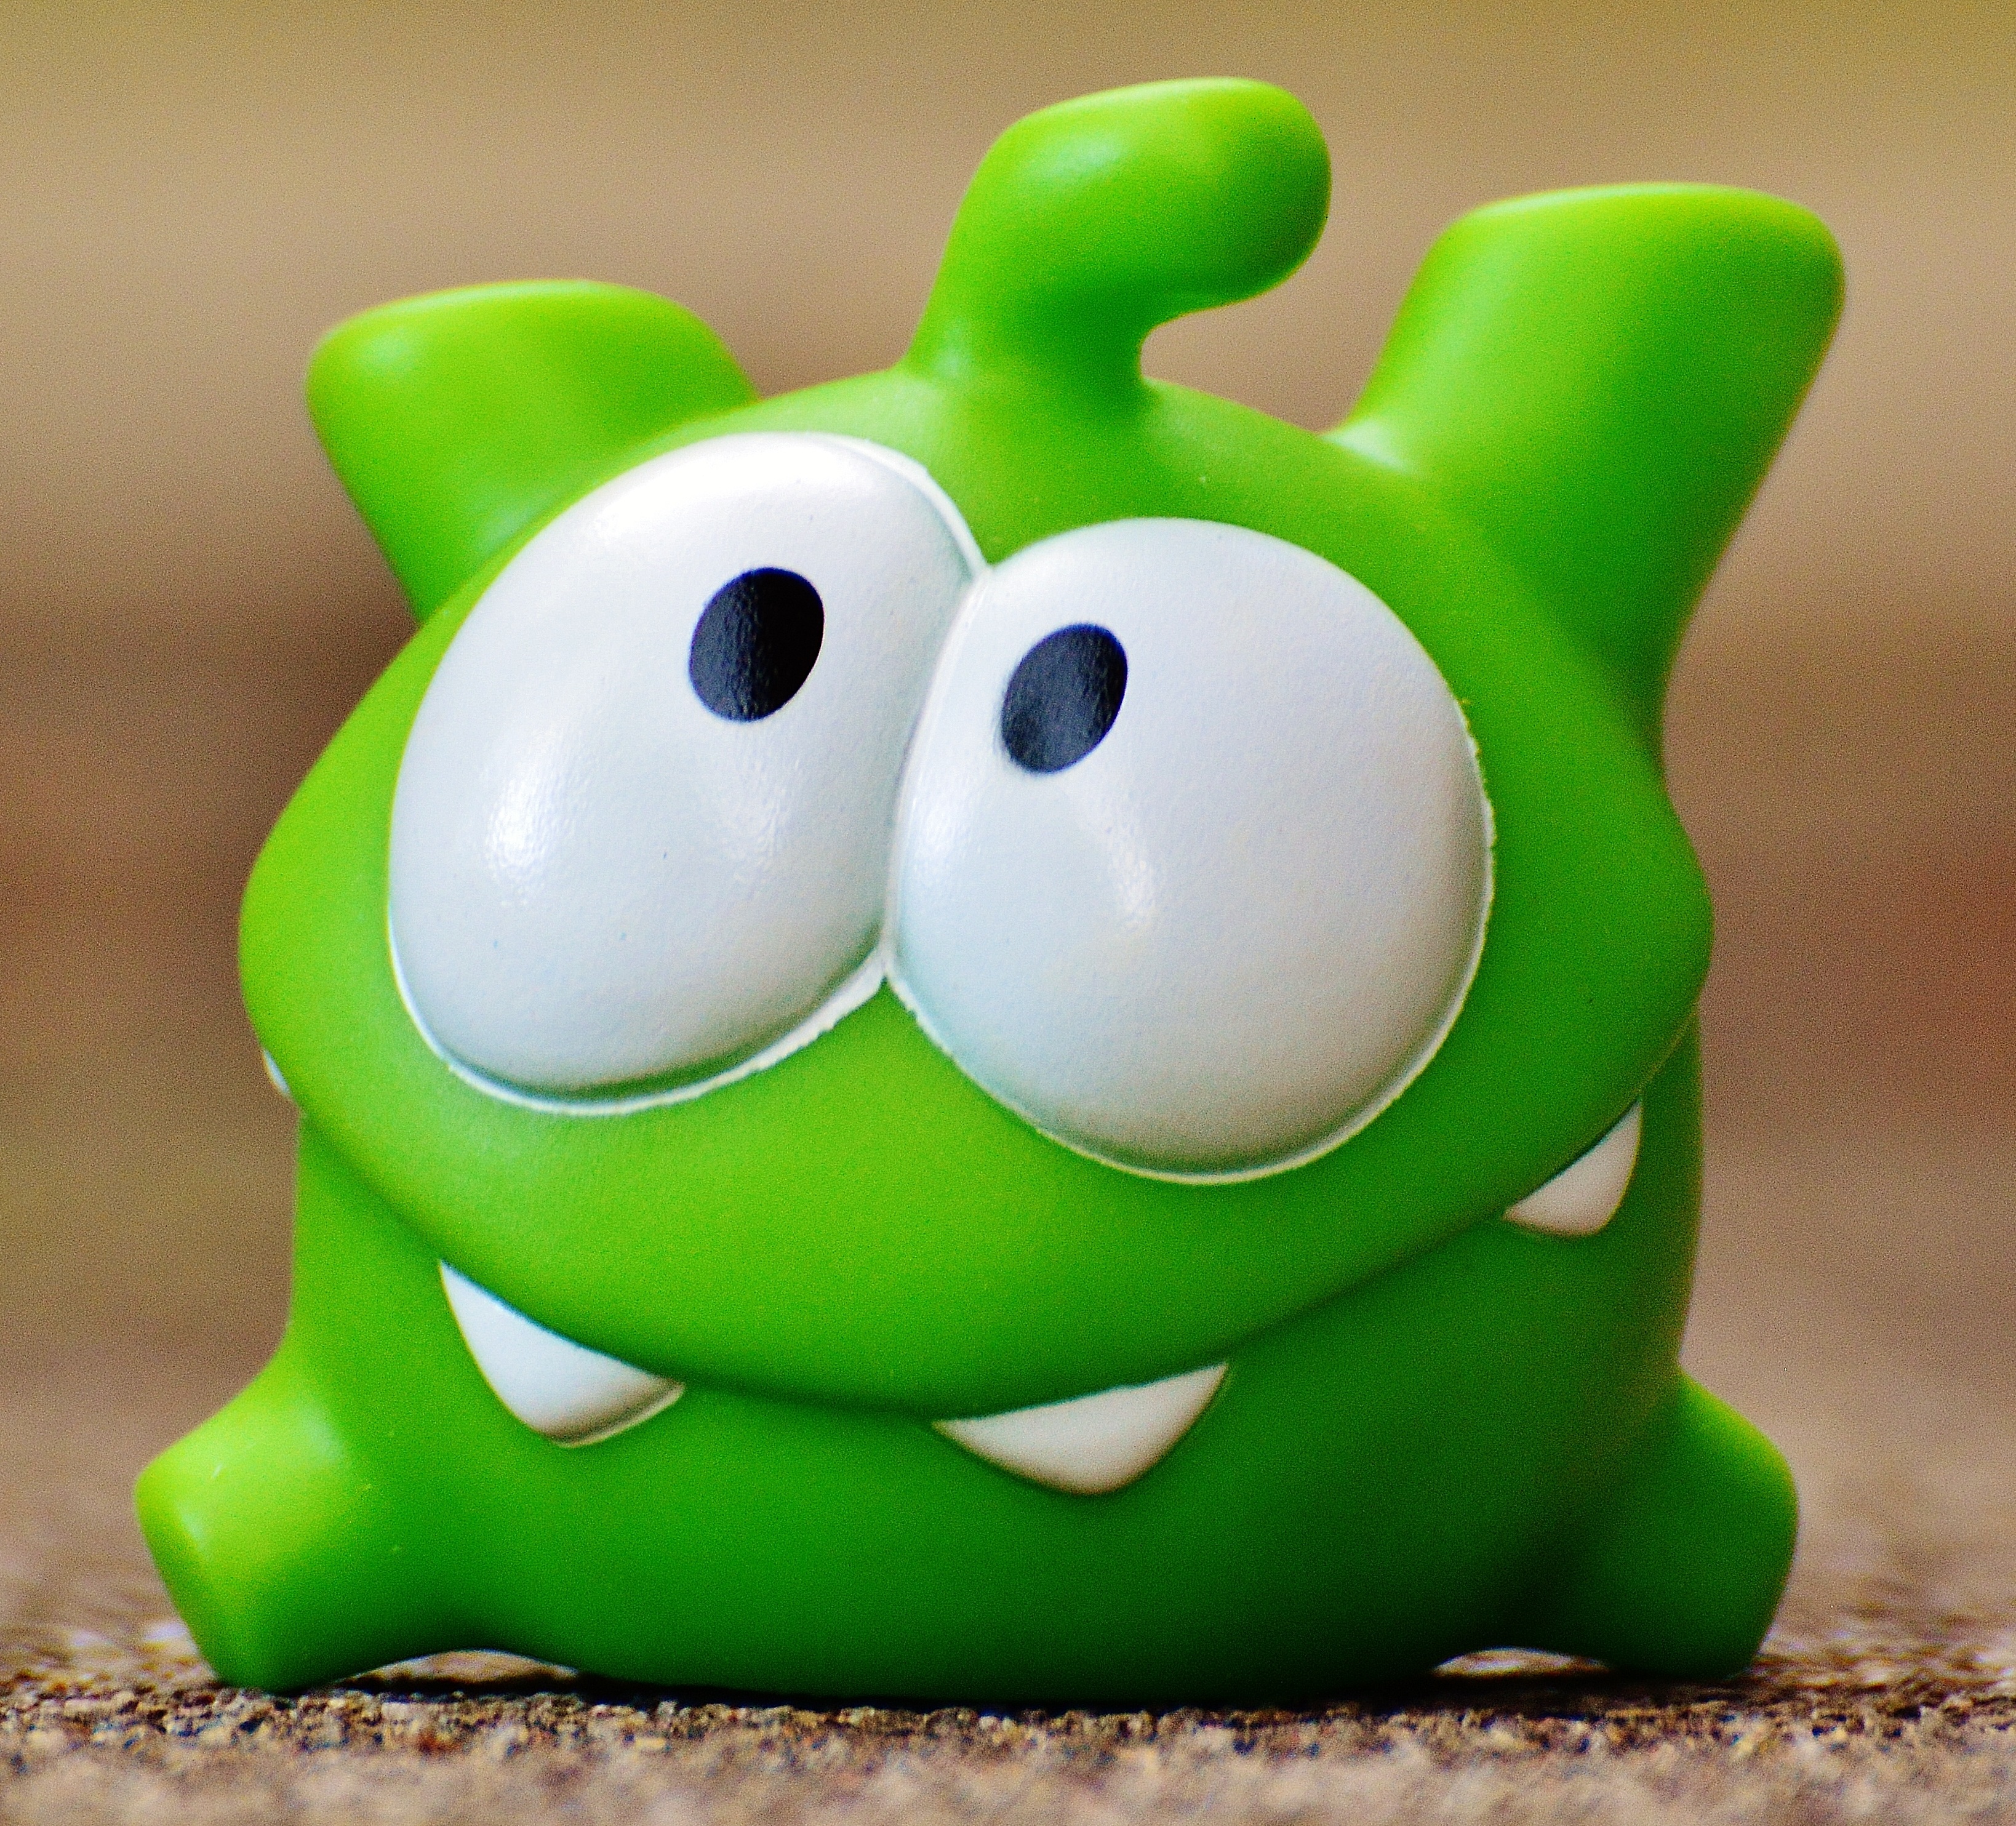
cute, food, green, toy, fig, figurine, funny, app, stuffed toy, cut the rope, mobile game